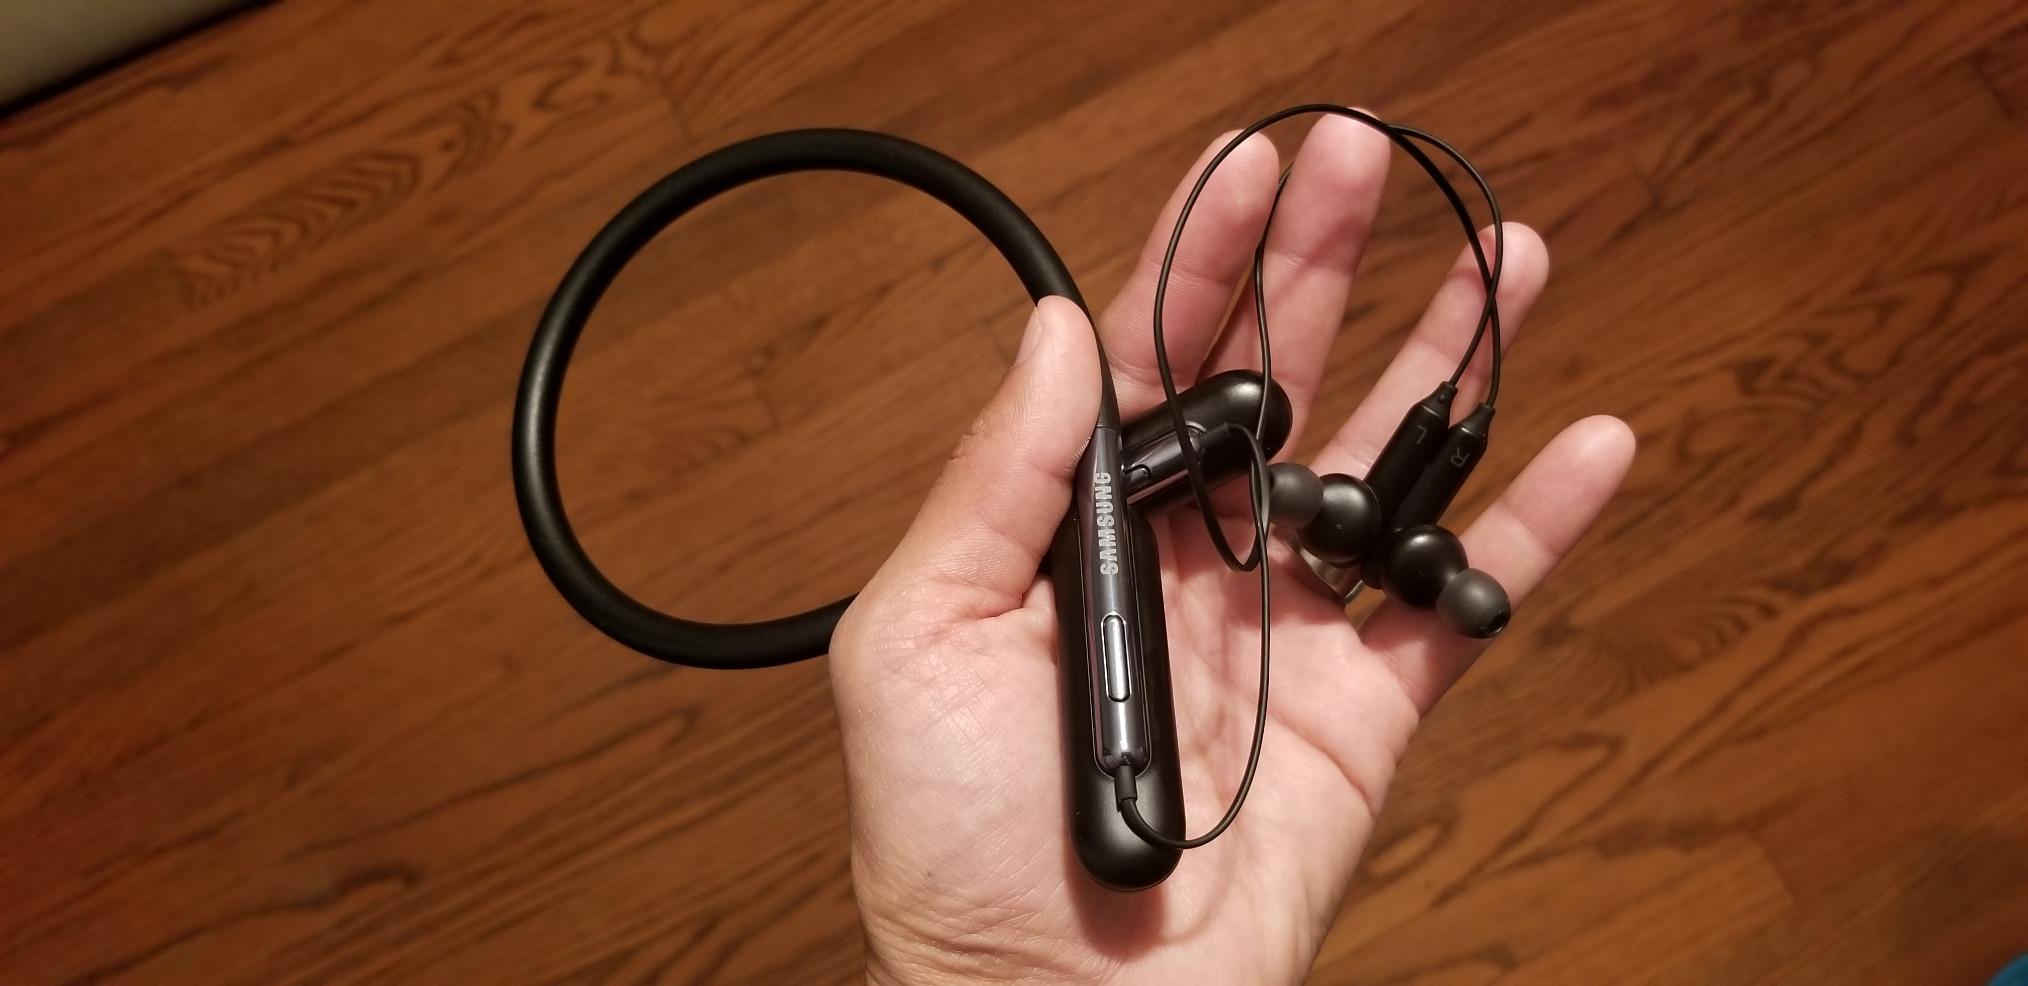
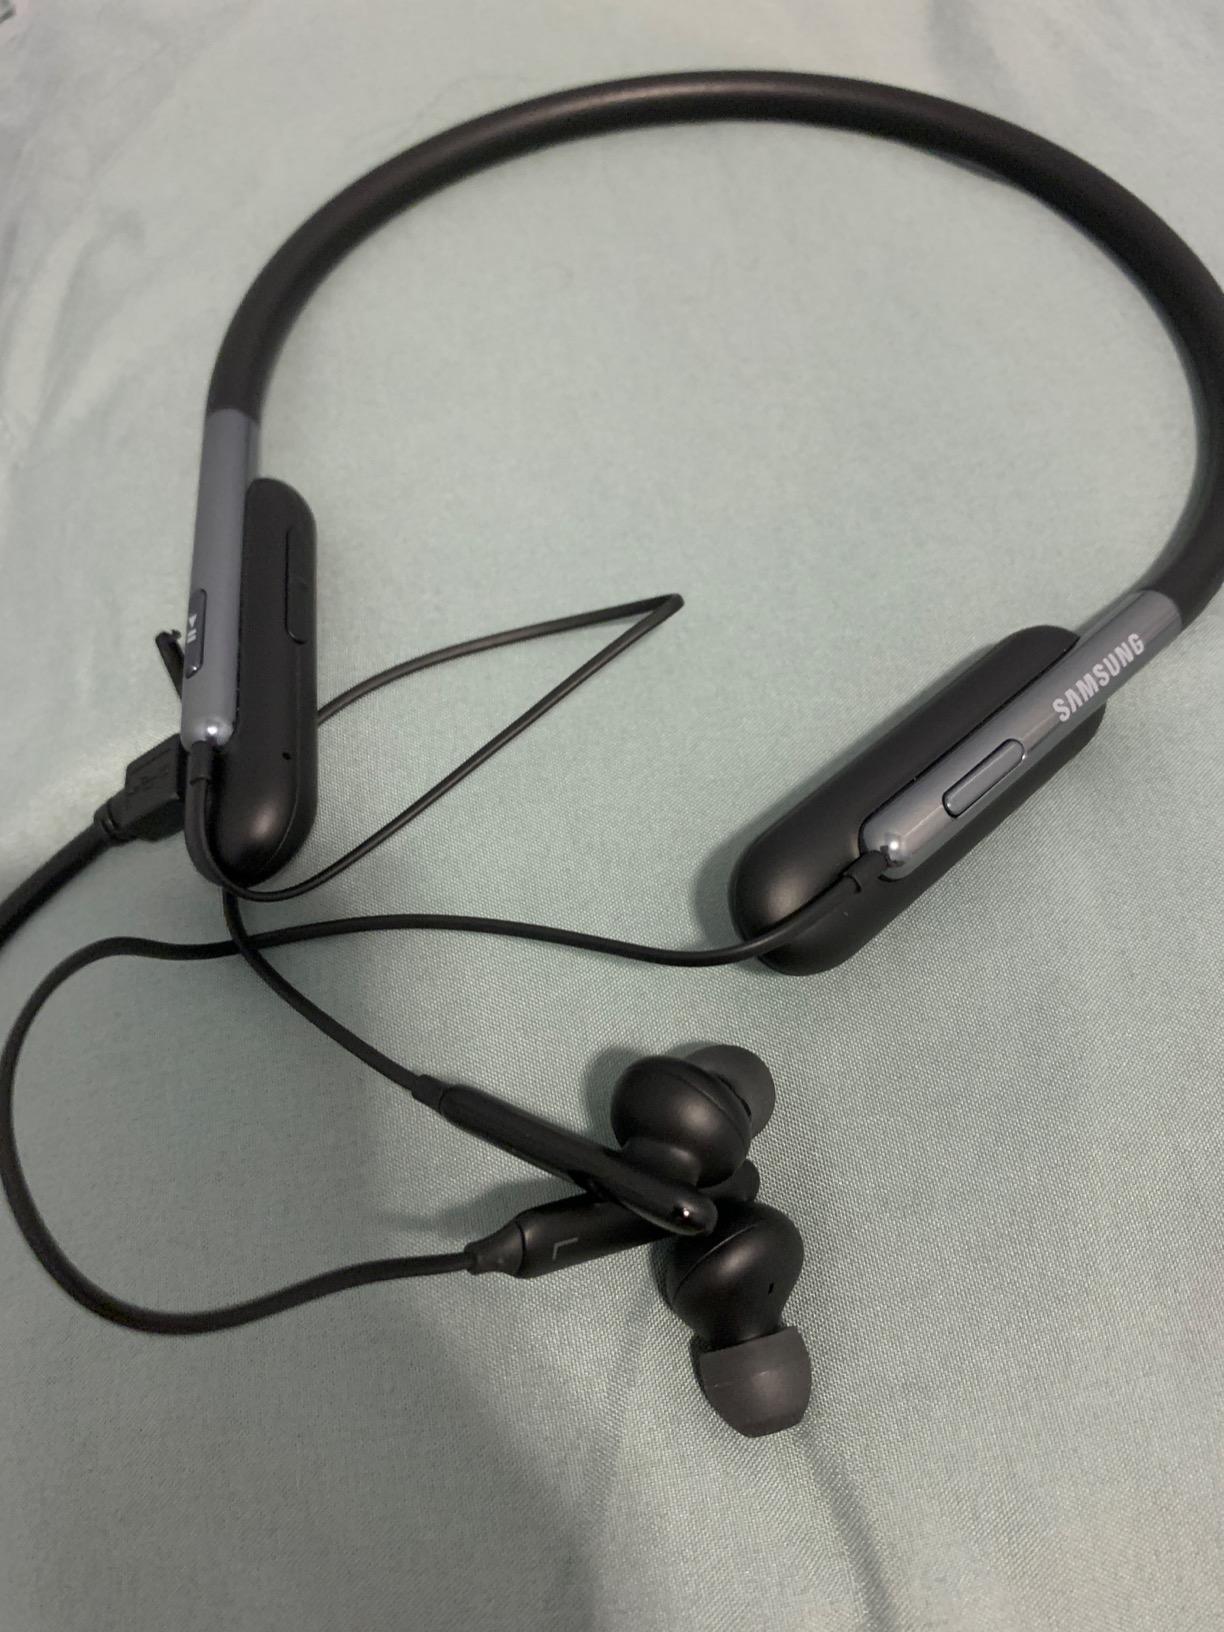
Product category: headphones
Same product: yes